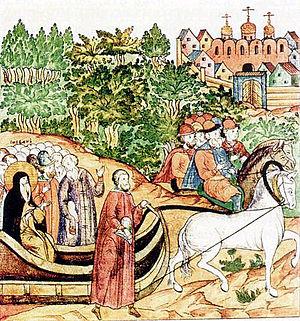
Étienne de Perm ou saint Étienne de Perm, né vers 1340 à Veliki Oustioug et décédé en 1396 à Moscou, est un saint orthodoxe du XIVᵉ siècle, connu pour la christianisation des peuples komis, et pour avoir été le premier évêque de la région de Perm. Il créa l'ancien alphabet permien afin de transcrire le komi. Il est fêté le 26 avril.